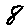
Label: 8